Tila Tequila

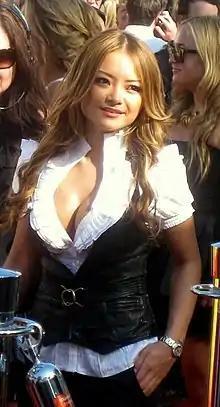
Tequila at the 2008 MTV Video Music Awards

In May 2007, Nguyen began filming for a reality show which first aired on MTV on October 9, 2007, as "A Shot at Love with Tila Tequila". The program was a bisexual-themed dating show where 16 straight men and 16 lesbian women competed for Nguyen's affections, the twist being that the contestants were not aware of her bisexuality until the end of the first episode. The ten-episode series was produced by SallyAnn Salsano and MTV. The show led to a heated online debate between Nguyen and conservative Christians after an article appeared on "The Christian Post" on September 13, 2007. After seeing the article, Nguyen wrote an impassioned response in her blog on September 28, 2007, criticizing churches for "bashing" the gay community while thanking God for saving her life. The show premiered for a second season in April 2008 and became a popular gossip subject in Asian media, such as "AsianWeek". The season finale premiered July 8, 2008, the winner being Kristy Morgan, who declined her "shot at love".